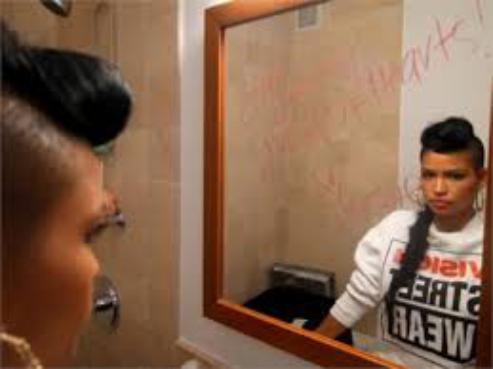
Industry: Clothes